We Should Be Dead

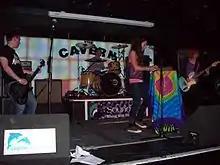
The Cavern Club - Liverpool

The band's debut single "Forget Romance Let's Dance!" made a huge impact on its release in November 2007, landing at number 3 in the Irish charts. The single was A-Listed on all the major radio stations, and gained exposure on BBC Radio 1 in the UK. The promo video for the single was produced and directed by Peter Delaney.